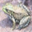
Label: frog